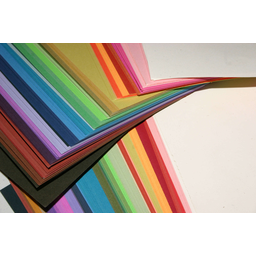
Label: paper